Camp Schwab

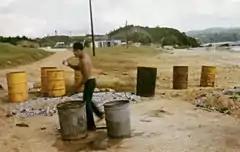
1971: Marine Scott Parton at Camp Schwab on Okinawa near Agent Orange Barrel (second from right)

Reports indicate that Agent Orange was stored and used at Camp Schwab and other US bases on Okinawa in the 1960s. The US government denies that the toxin was present at the base, and the Japanese government has declined to investigate.